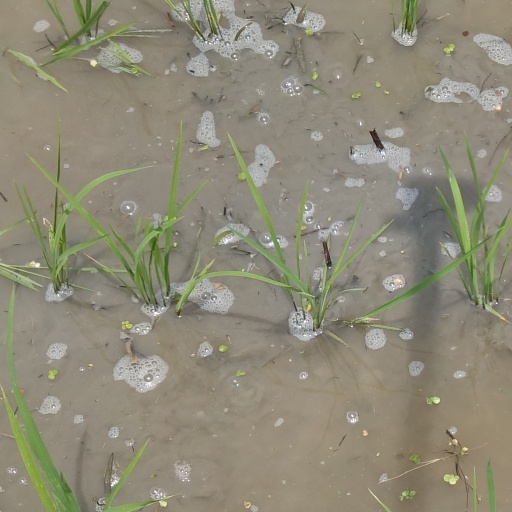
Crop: rice